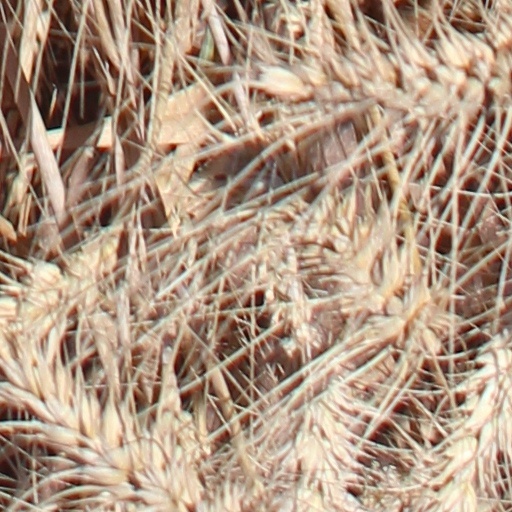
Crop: wheat